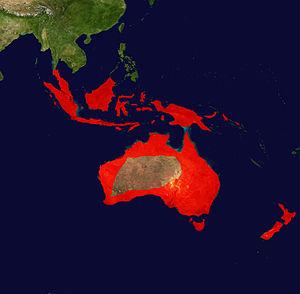
Le Cormoran pie est une espèce d'oiseau de mer endémique d'Australasie et Malaisie.